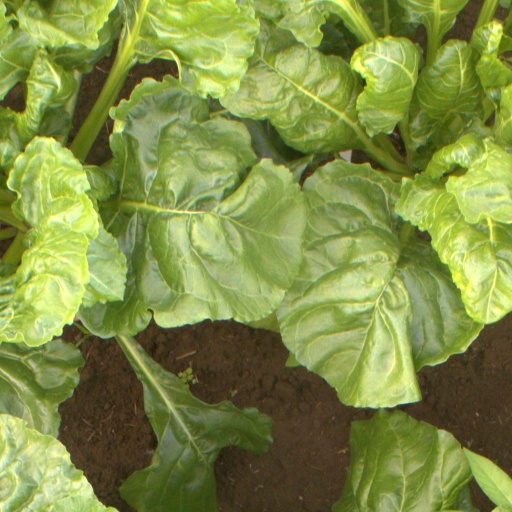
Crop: sugar beet